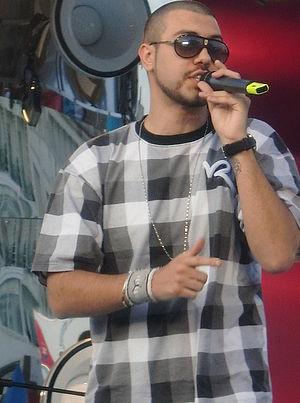
Mondo Marcio, de son vrai nom Gianmarco Marcello, né le 1ᵉʳ décembre 1986 à Milan, en Lombardie, est un rappeur italien. Il est un grand ami de Fabri Fibra, et réside à Milan.